Granat Encyclopedic Dictionary

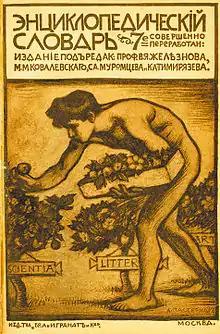
Volume cover by Leonid Pasternak for the dictionary's 7th edition

The Granat Encyclopedic Dictionary is a Russian encyclopedic dictionary originally published in 58 volumes with one supplement throughout both the Tsarist and Soviet periods. The dictionary's full title is The Encyclopedic Dictionary of the Granat Russian Bibliographical Institute. The word "Granat" refers to Alexander (1861–1933) and Ignatiy Granat (1863–1941), the brothers who commissioned the articles in their Moscow office.